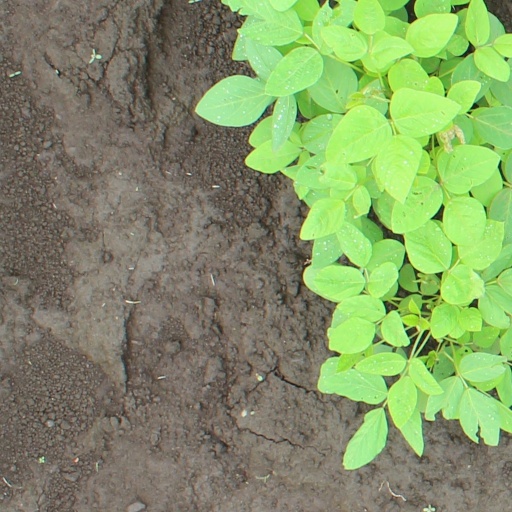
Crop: soybean